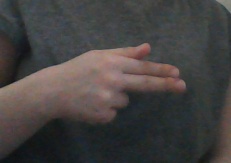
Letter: ghain